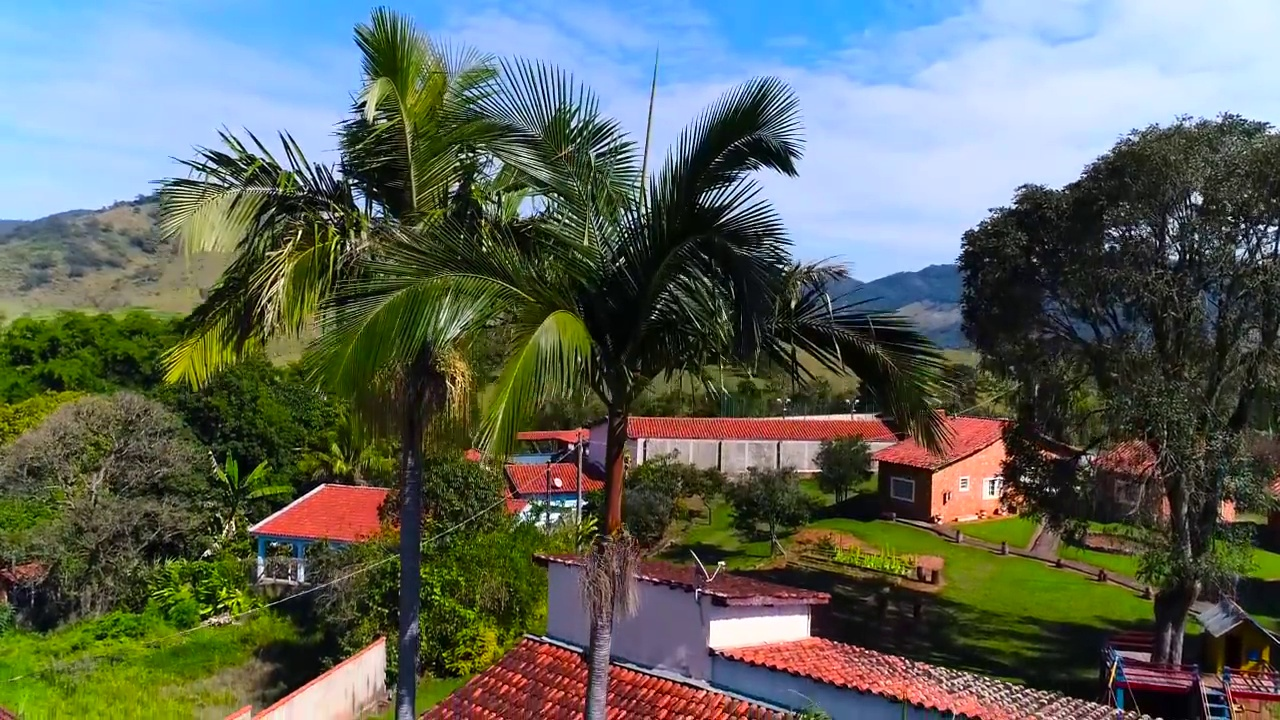
Fire: no
Smoke: no